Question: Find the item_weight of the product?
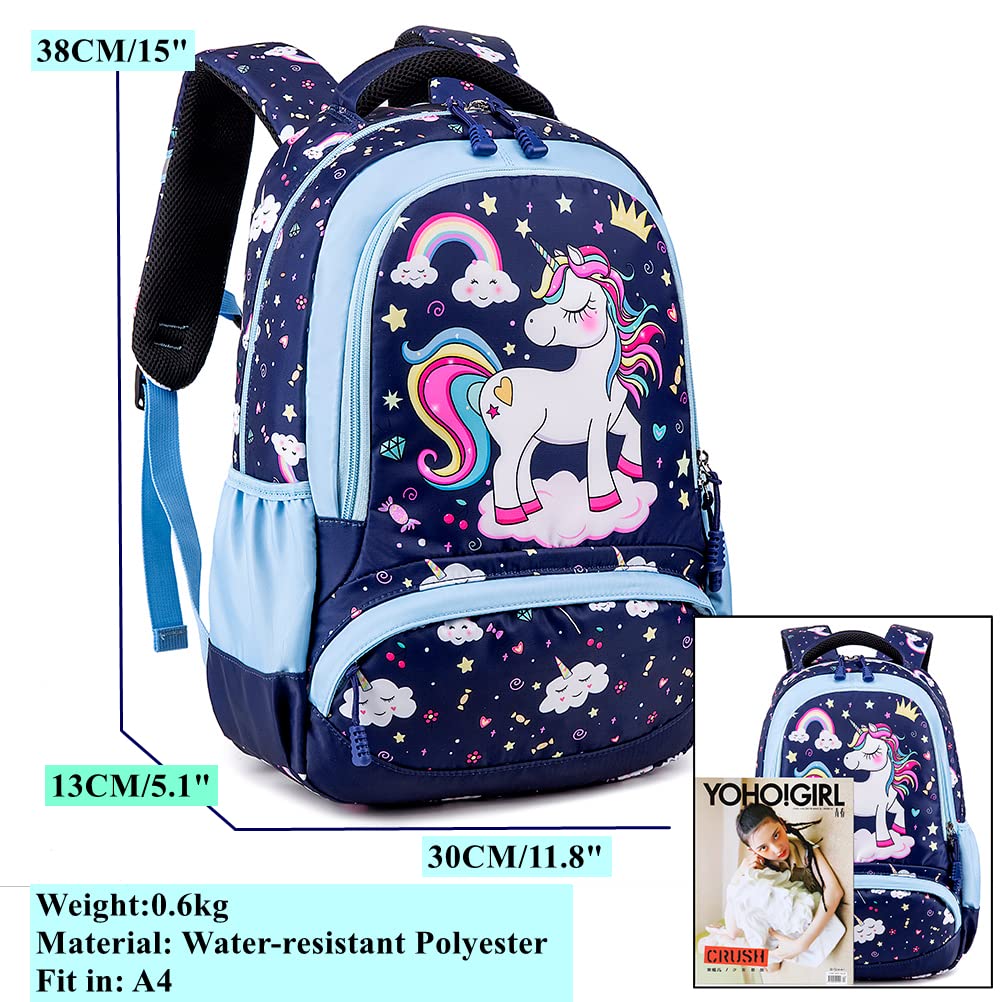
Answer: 0.6 kilogram